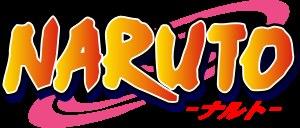
Naruto est un shōnen manga écrit et dessiné par Masashi Kishimoto. Naruto a été prépublié dans l'hebdomadaire Weekly Shōnen Jump de l'éditeur Shūeisha entre septembre 1999 et novembre 2014. La série a été compilée en 72 tomes.